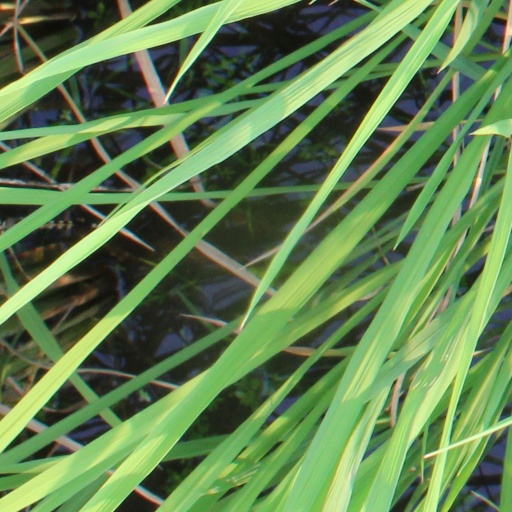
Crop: rice